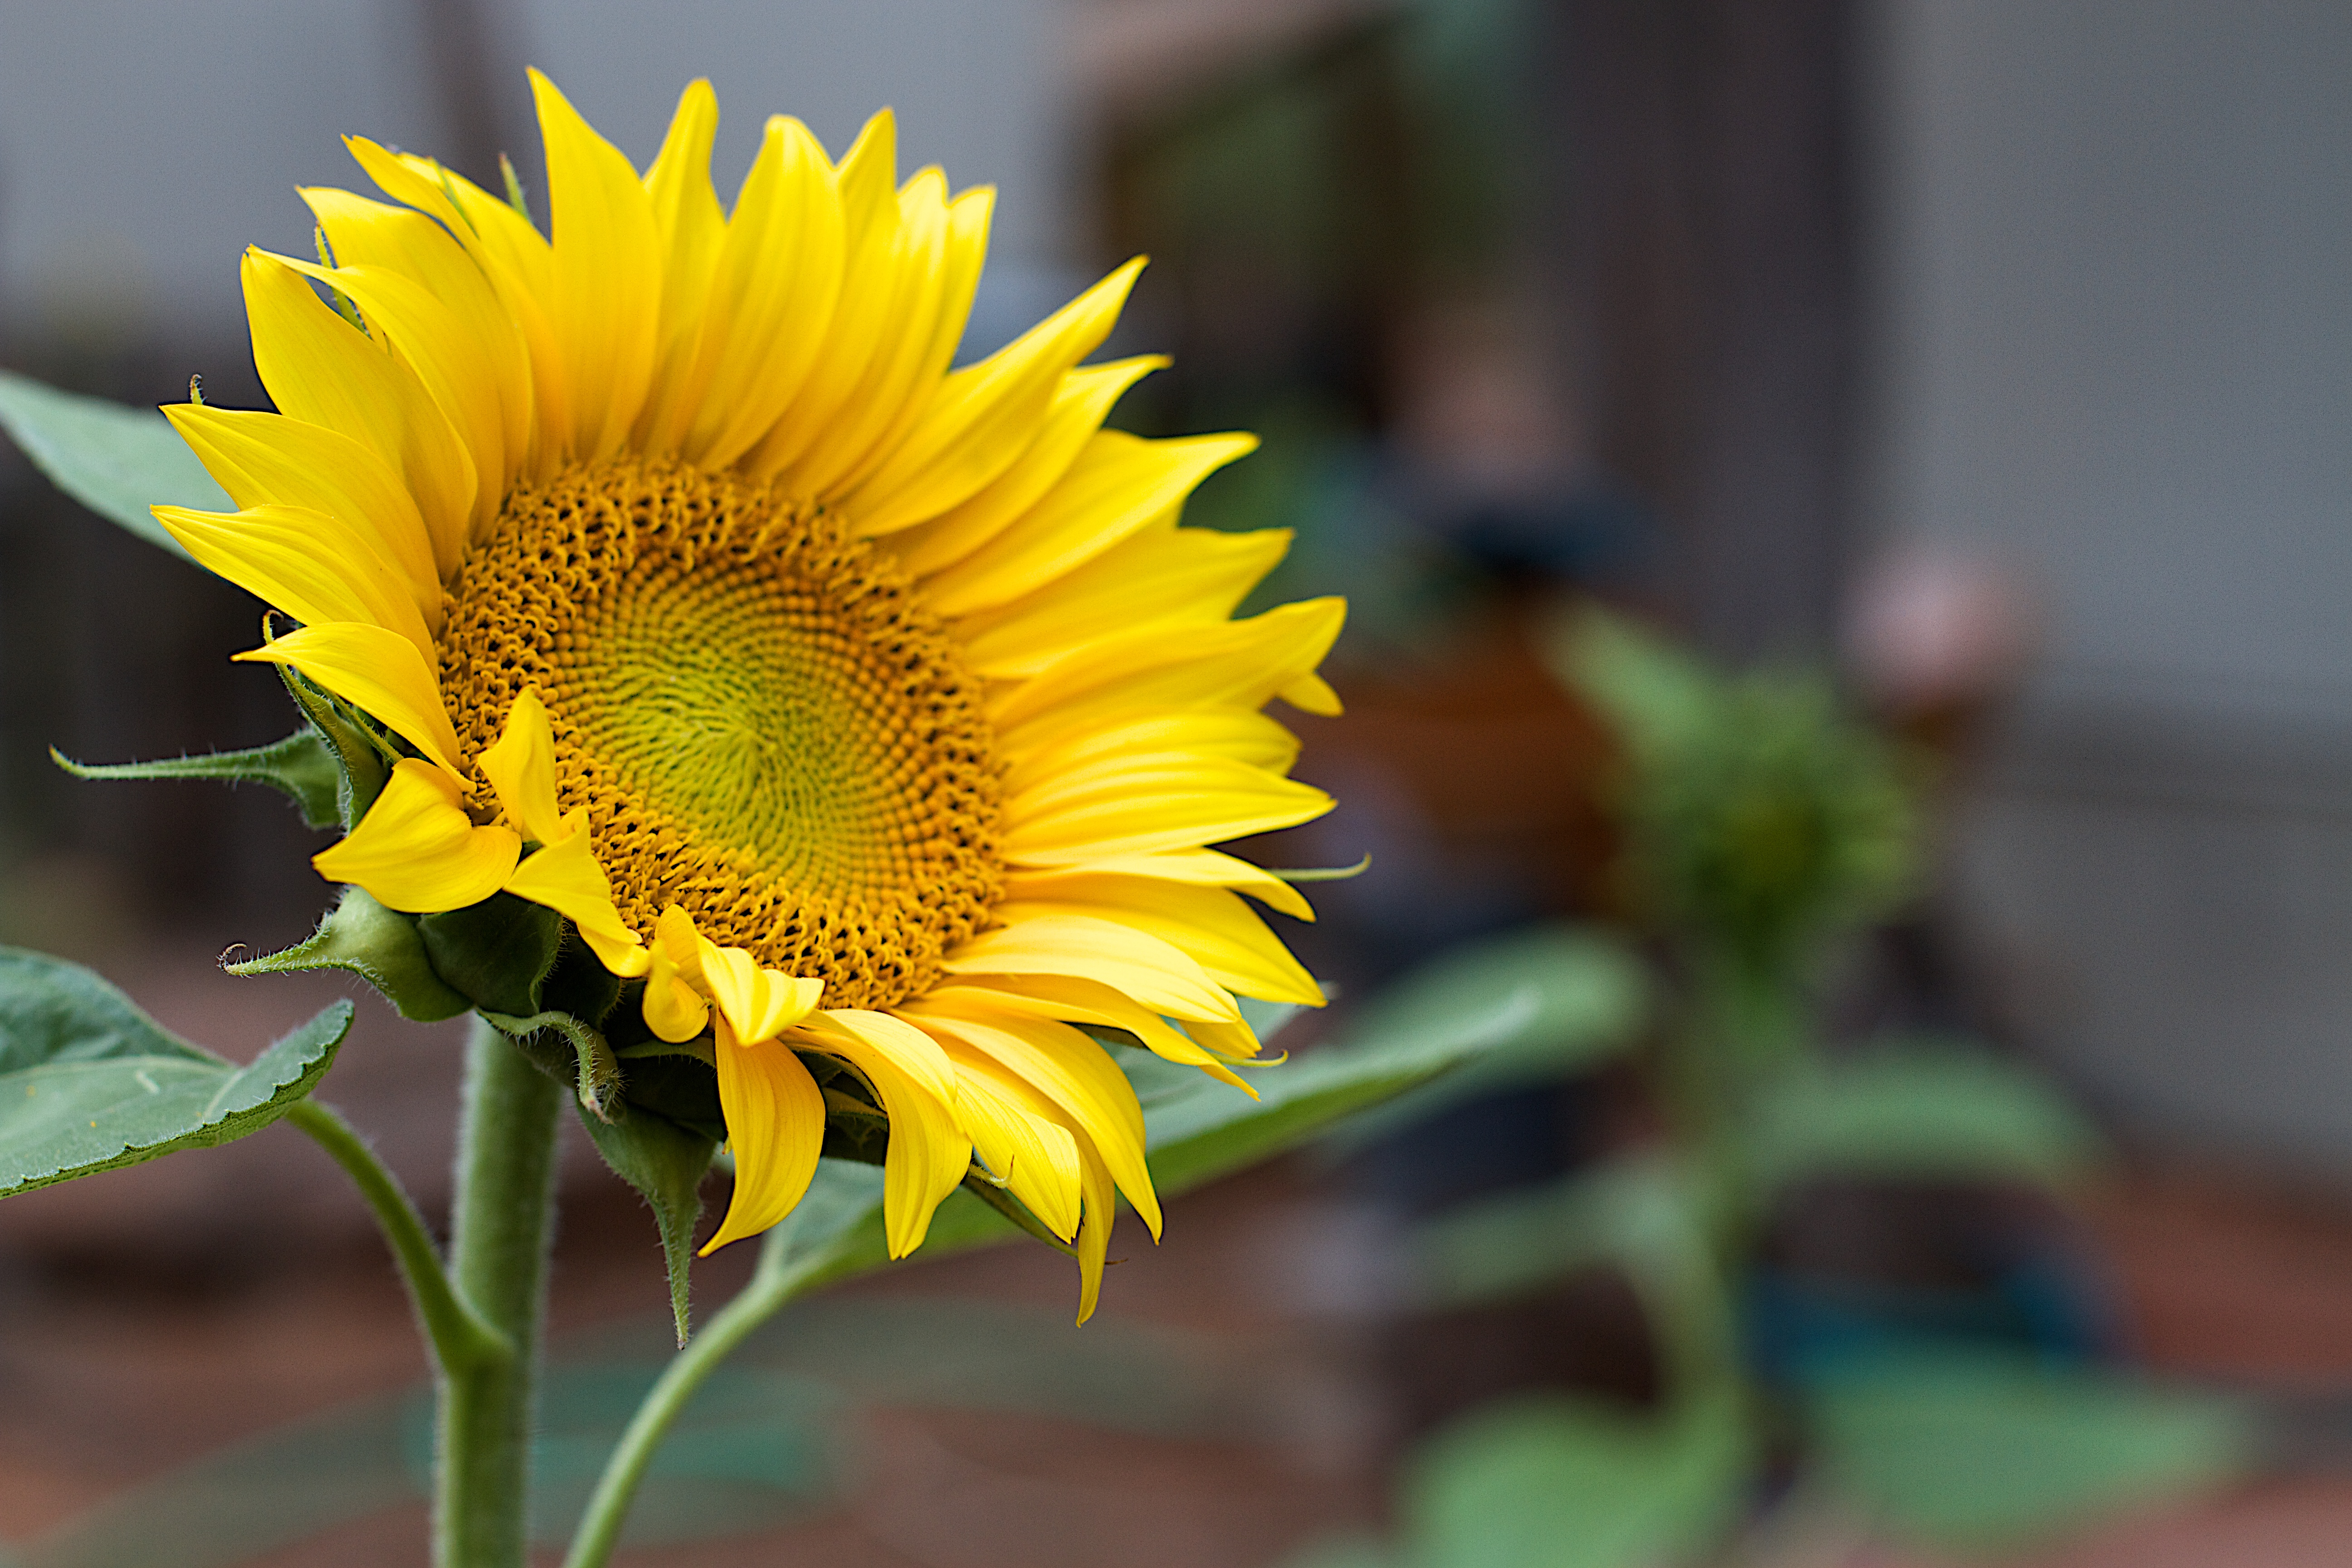
plant, flower, petal, botany, yellow, flora, sunflower, seeditforward, floristry, macro photography, flowering plant, daisy family, plant stem, land plant